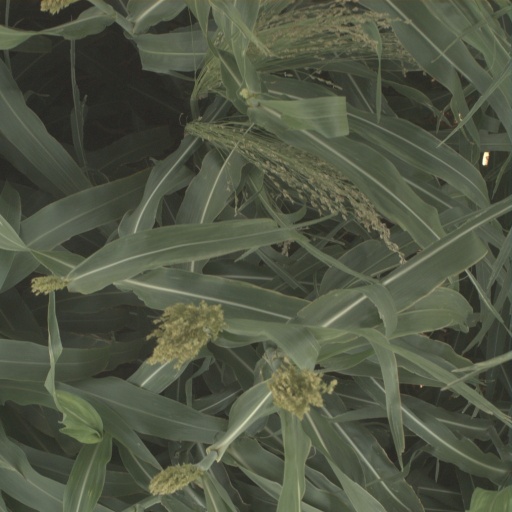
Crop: sorghum